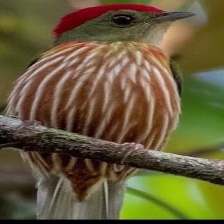
Species: STRIPPED MANAKIN
Scientific name: MACHAEROPTERUS REGULUS